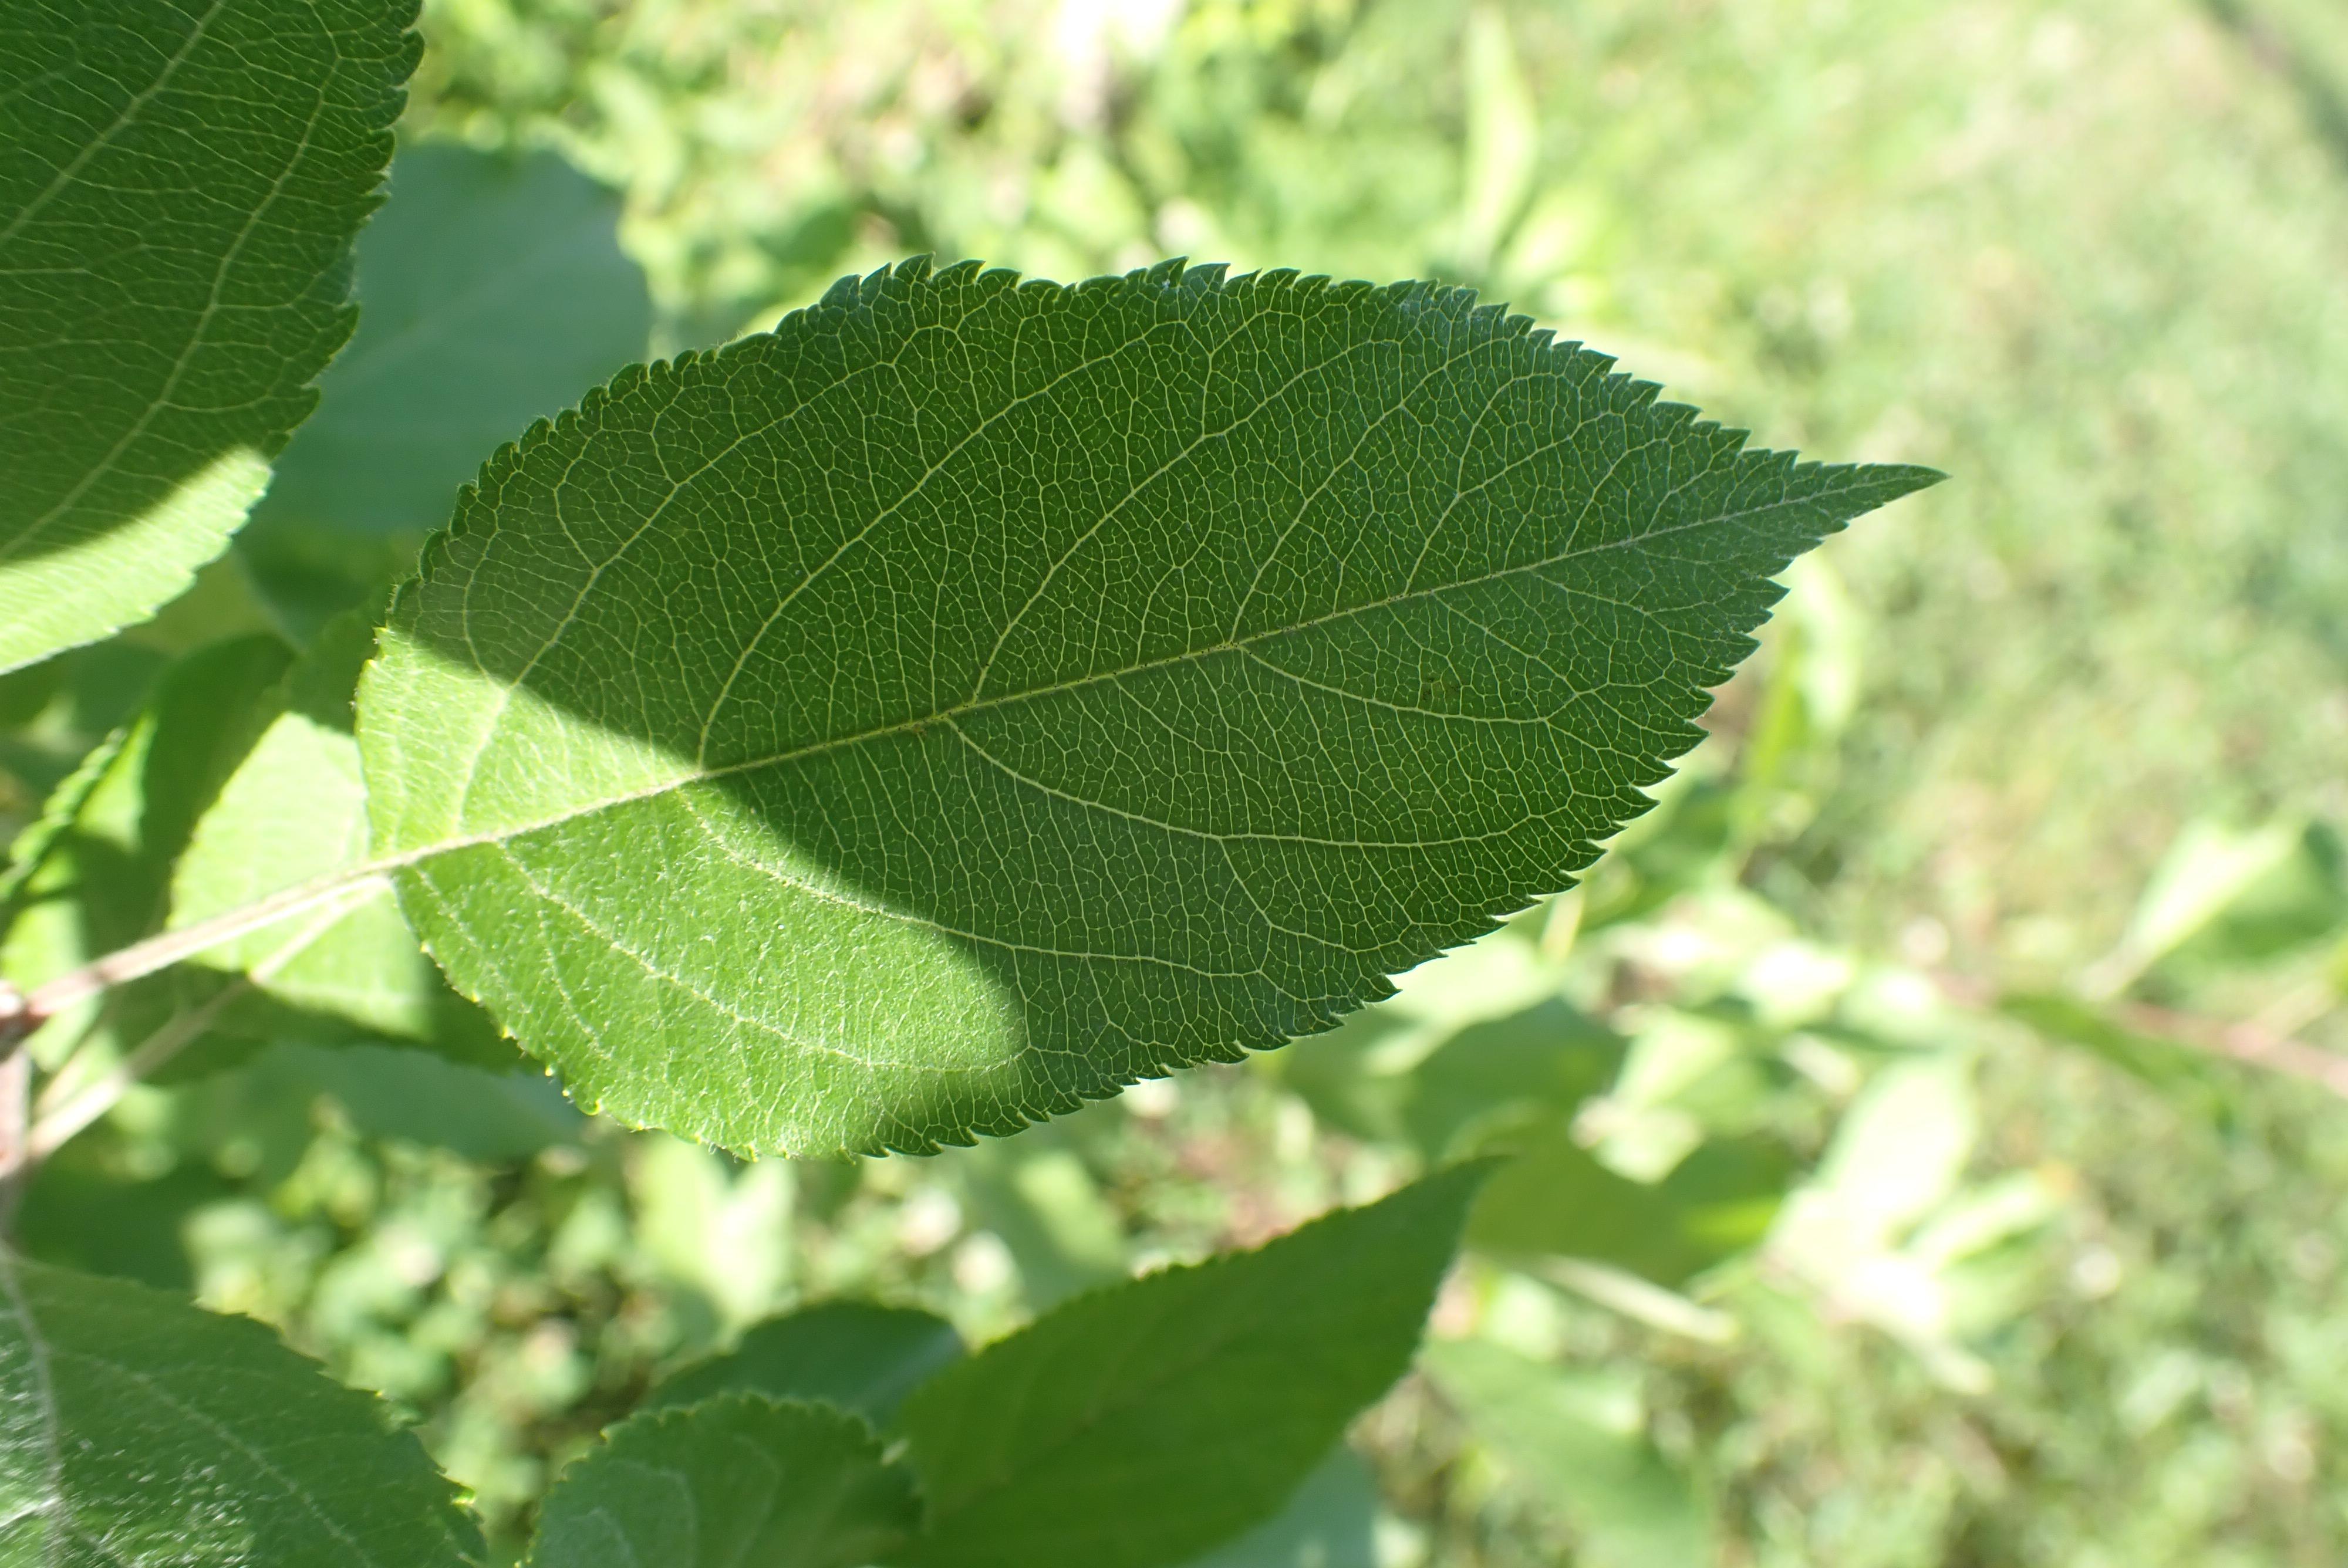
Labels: healthy